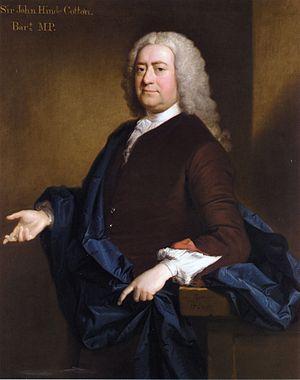
Sir John Hynde Cotton, 3ᵉ baronnet de Madingley Hall, dans le Cambridgeshire, était un propriétaire terrien anglais et un politicien conservateur qui a siégé à la Chambre des communes pendant 44 ans de 1708 à 1752. L’historienne Eveline Cruickshanks l’a appelé «l’un des jacobites les plus zélés d’Angleterre».
Sir Watkin Williams-Wynn, 3ᵉ baronnet, était un propriétaire terrien gallois, un homme politique conservateur et un éminent sympathisant jacobite. Il a contribué à la chute de Robert Walpole en 1742 et a entamé des négociations avec les Stuarts en exil avant le soulèvement jacobite de 1745, sans toutefois y participer lui-même. Il mourut dans un accident de chasse en 1749.
La circonscription de Cambridge est une circonscription électorale anglaise située dans le Cambridgeshire, couvrant essentiellement la ville de Cambridge. Elle est représentée à la Chambre des Communes du Parlement britannique depuis 2015 par Daniel Zeichner du Parti travailliste.